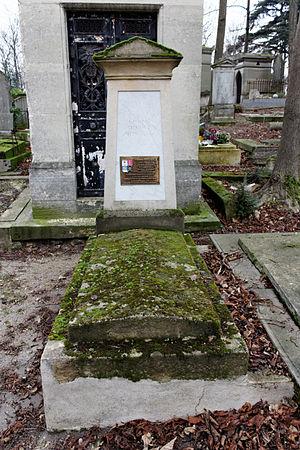
Vue d'ensemble
Pierre Decouz, né le 18 juillet 1775 à Annecy en Savoie, mort le 18 février 1814 Paris, est un général français de la Révolution et de l’Empire, originaire de Savoie.